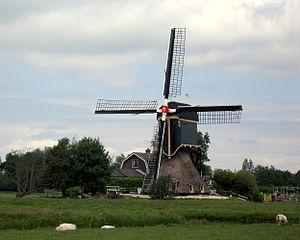
Cet article recense les moulins à vent de la province d'Utrecht, aux Pays-Bas.